Clone Saga

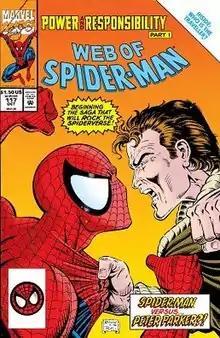
Cover to "Web of Spider-Man" #117 (October 1994) which officially launched the 1990s "Clone Saga".

The "Clone Saga" is an extended comic-book storyline published by Marvel Comics, revolving around the superhero Spider-Man and clones of him, as well as of other characters. The second and best-known story arc of this name ran from October 1994 to December 1996, and quickly became one of the most controversial Spider-Man stories ever told. Although it was intended to wrap up in less than a year, the comics sold very well and the writers were encouraged to prolong the saga as long as possible. This led to some changes to the storyline that ultimately proved unpopular. Despite the controversy, the 1990s Clone Saga remains one of the most popular Spider-Man story arcs.